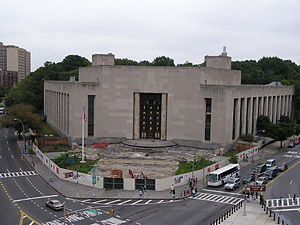
Brooklyn Public Library
Brooklyns folkebibliotek
Brooklyn Public Library er det offentlige bibliotek for bydelen Brooklyn i New York. Det er det femtestørste folkebibliotek i USA.